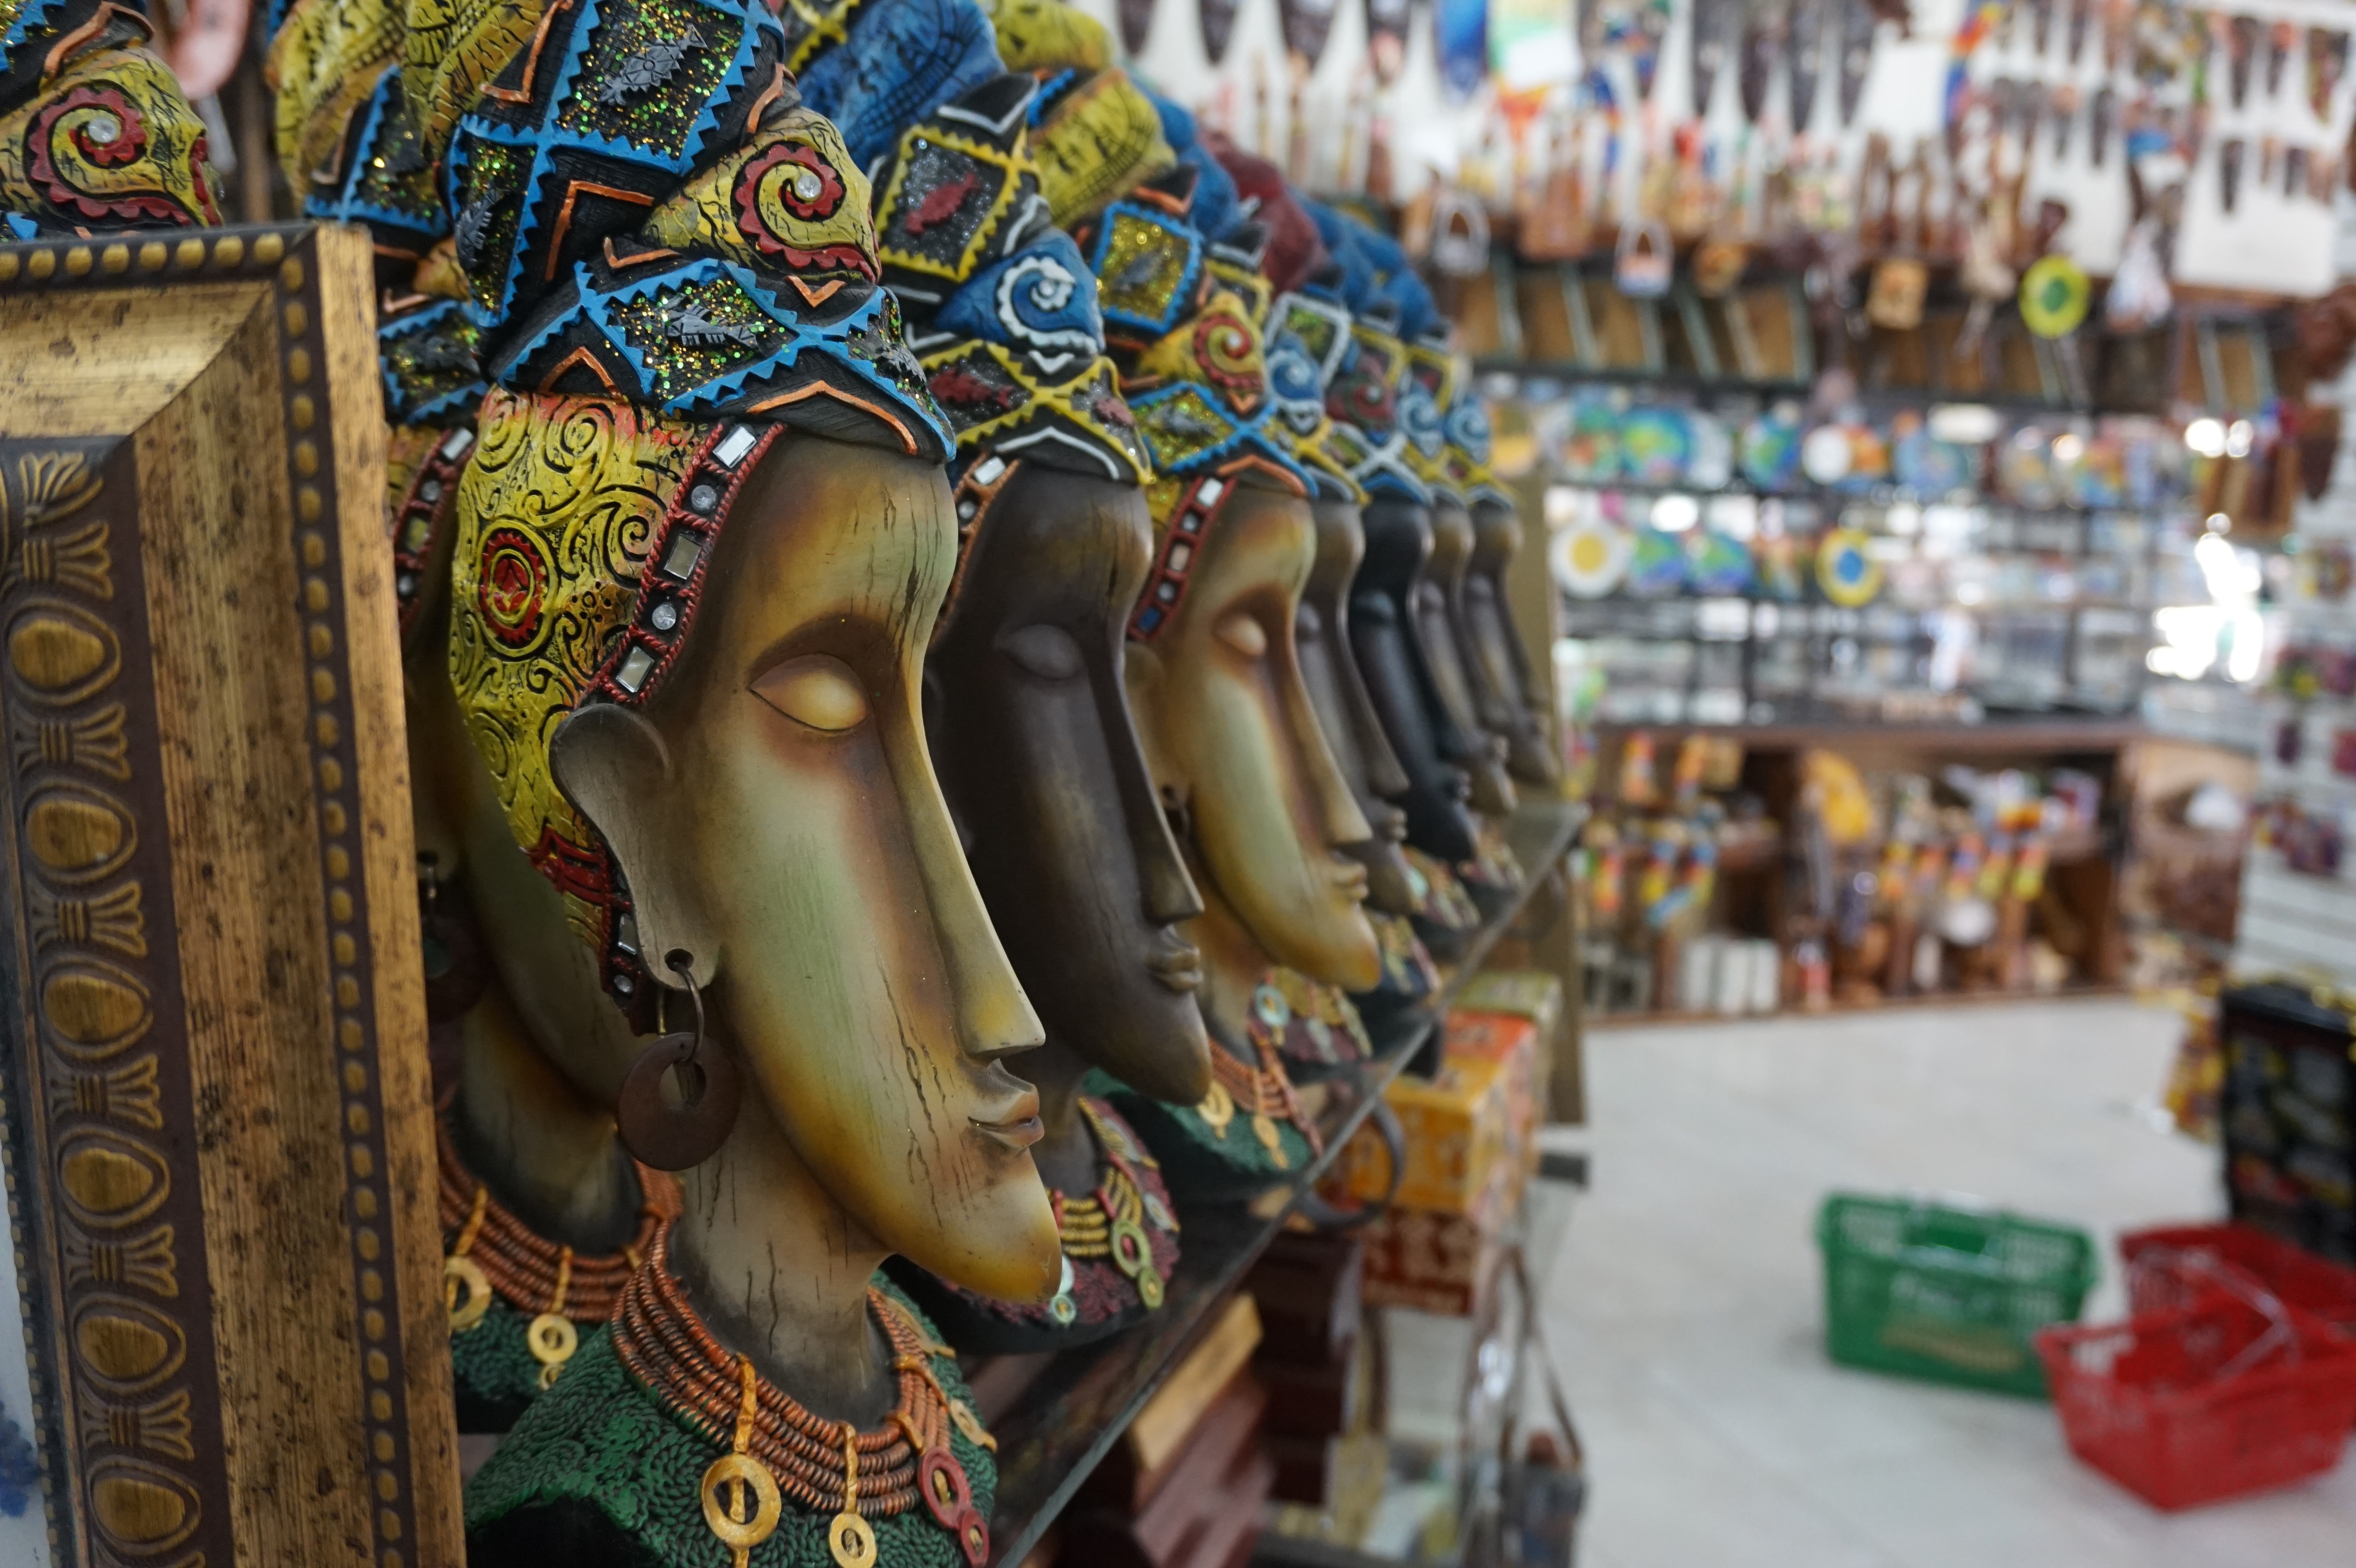
music, decoration, memory, market, art, souvenir, mitbringsel